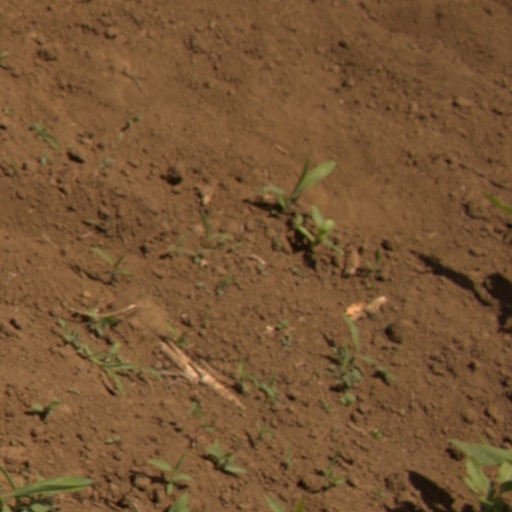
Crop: Jerusalem artichoke